Exclosure

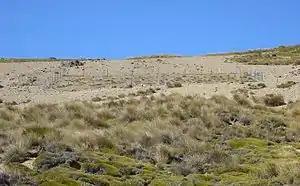
An exclusion plot on Island Saddle in the South Island of New Zealand. Introduced browsing mammals often have a detrimental effect on New Zealand's native vegetation.

One purpose of the exclosure is to determine how the area would develop (in biodiversity, vegetation height, ecological characteristics, etc.) if grazing were not conducted.